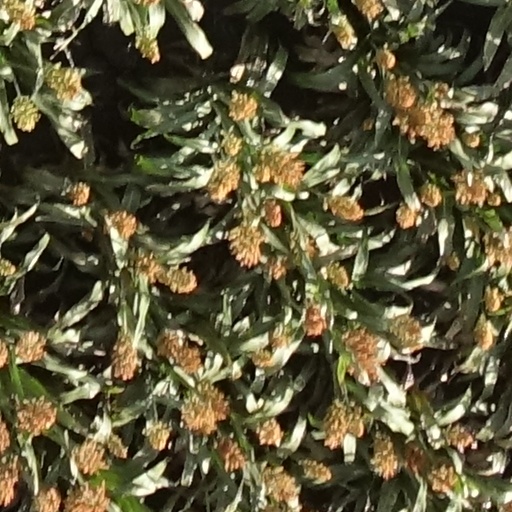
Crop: sorghum